Sara Gallego

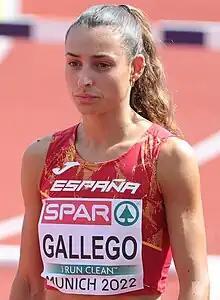
Sara Gallego in 2022

Sara Gallego Sotelo (born 11 October 2000) is a Spanish athlete. She is the Spanish national record holder over 400 metres hurdles.